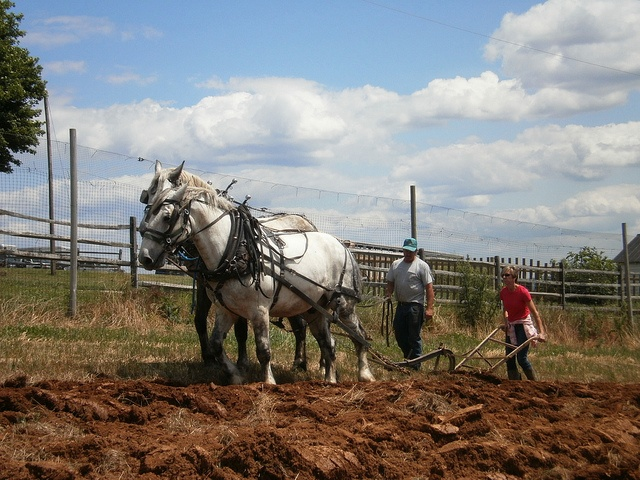
Two horses drive a plow in front of two men.
Two work horses and farmers are plowing a field.
two people plowing a field with two horses.
Two white draft horses pulling a single blade plow
Two men walking behind two horses on a farm.